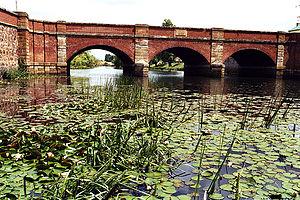
Plusieurs ponts portent le nom de pont Rouge :
Campbell Town est un petit village de Tasmanie en Australie situé sur la Midland Highway partie de la National Highway, route reliant les deux plus grandes villes de Tasmanie. Il est situé à 34 km de Hobart.